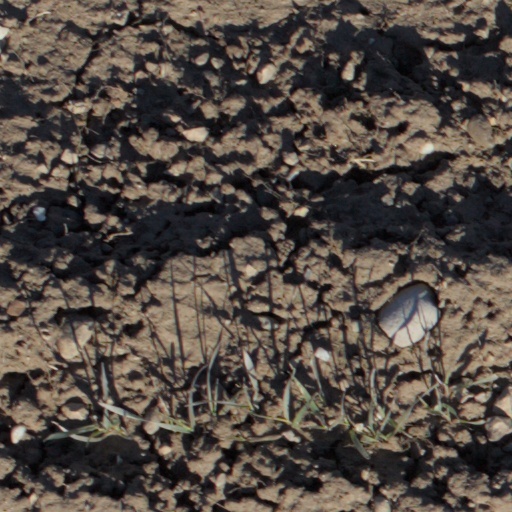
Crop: wheat